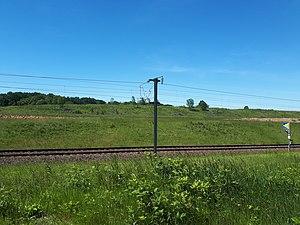
Butte artificielle de l'interconnexion TGV
La forêt de Coubert est un massif forestier de plus de 1 800 hectares dont environ 375 hectares de forêt domaniale, situé en Seine-et-Marne.